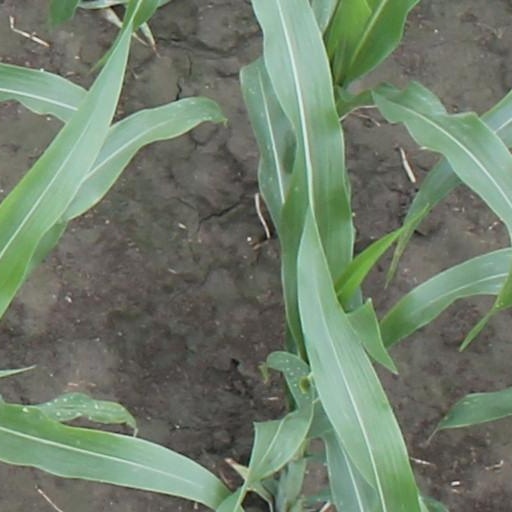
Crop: maize; corn